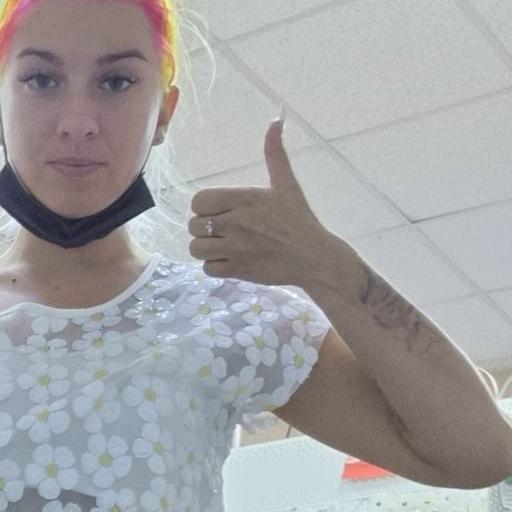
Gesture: like